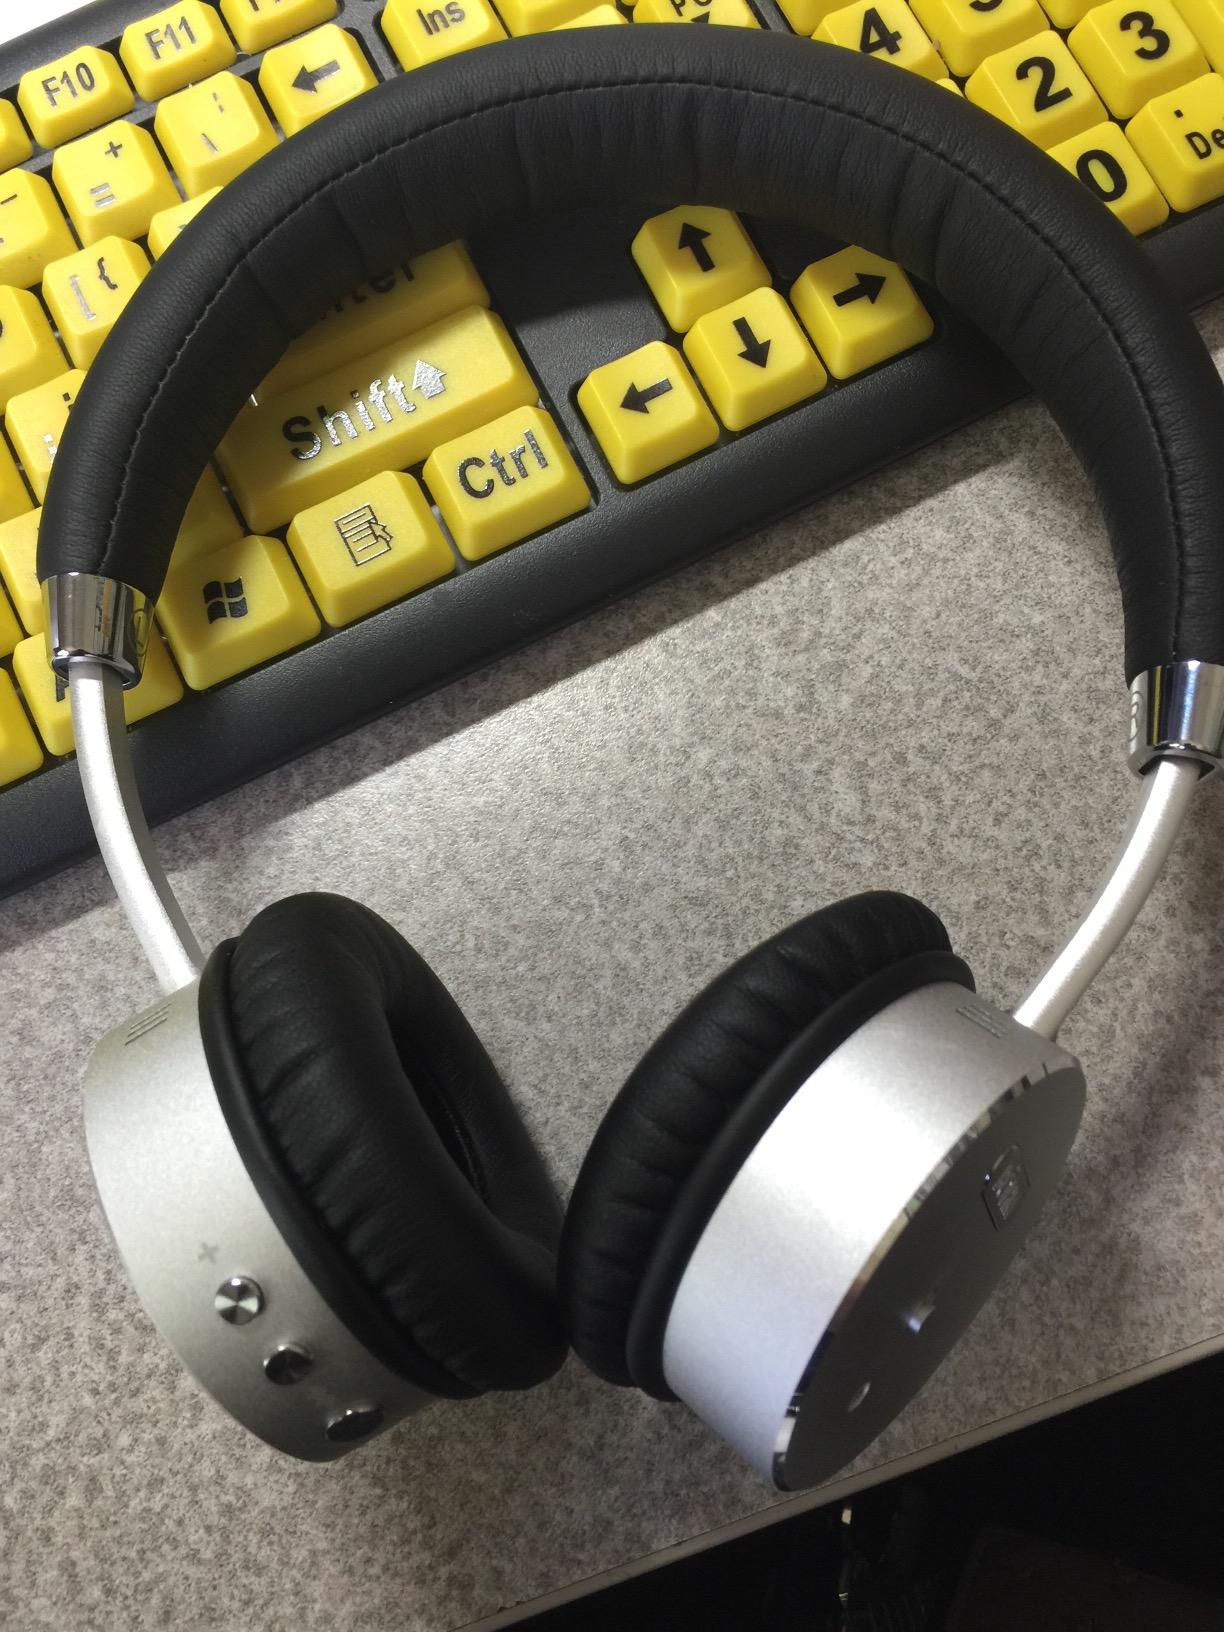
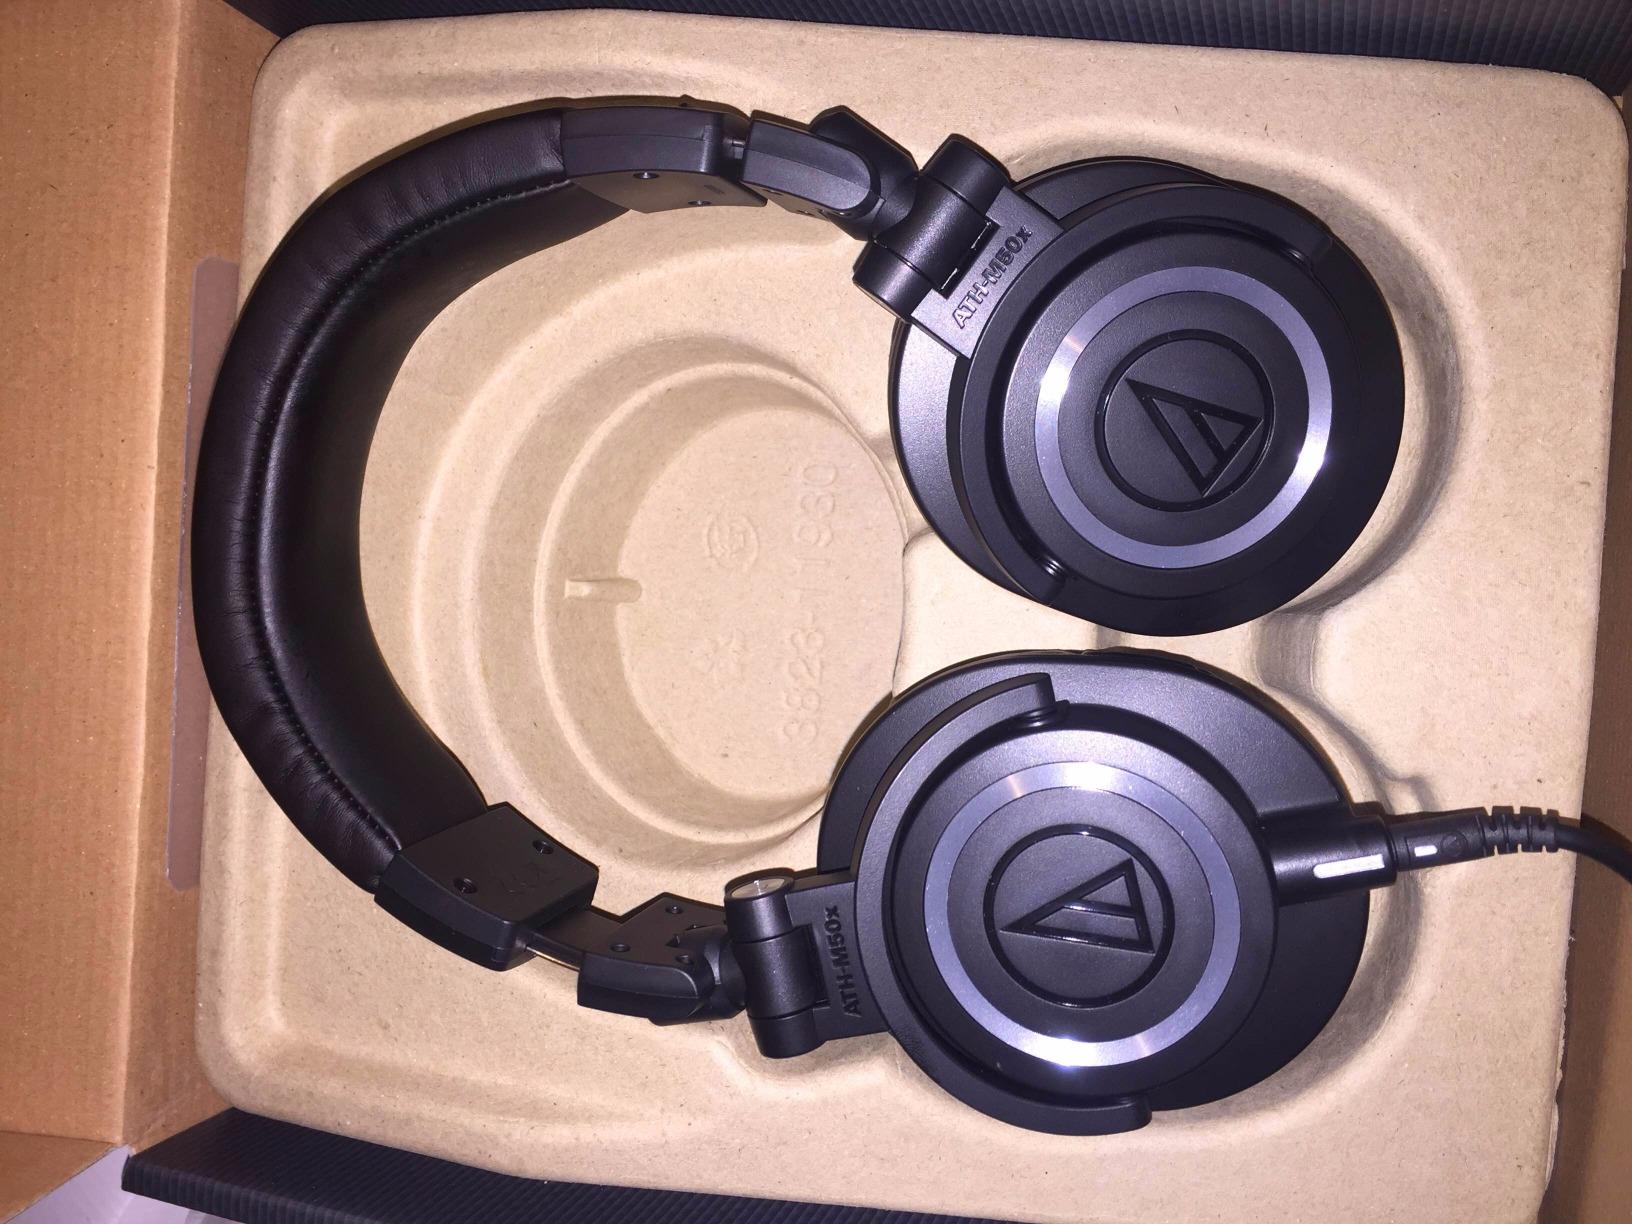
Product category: headphones
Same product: no